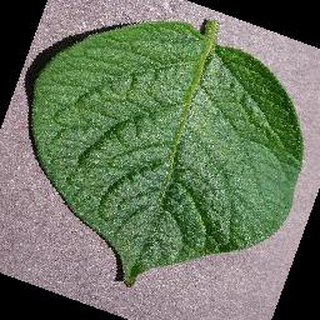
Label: healthy_potato